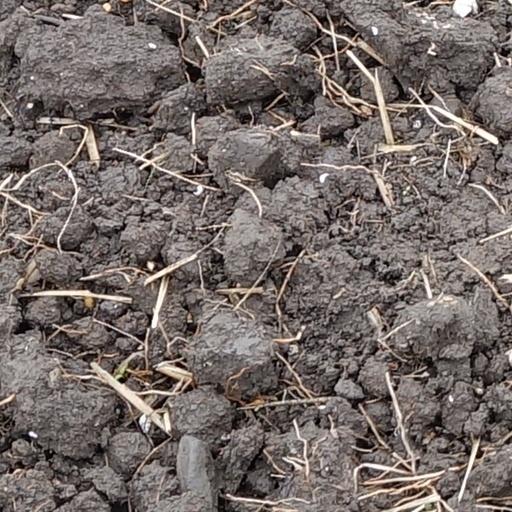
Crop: wheat